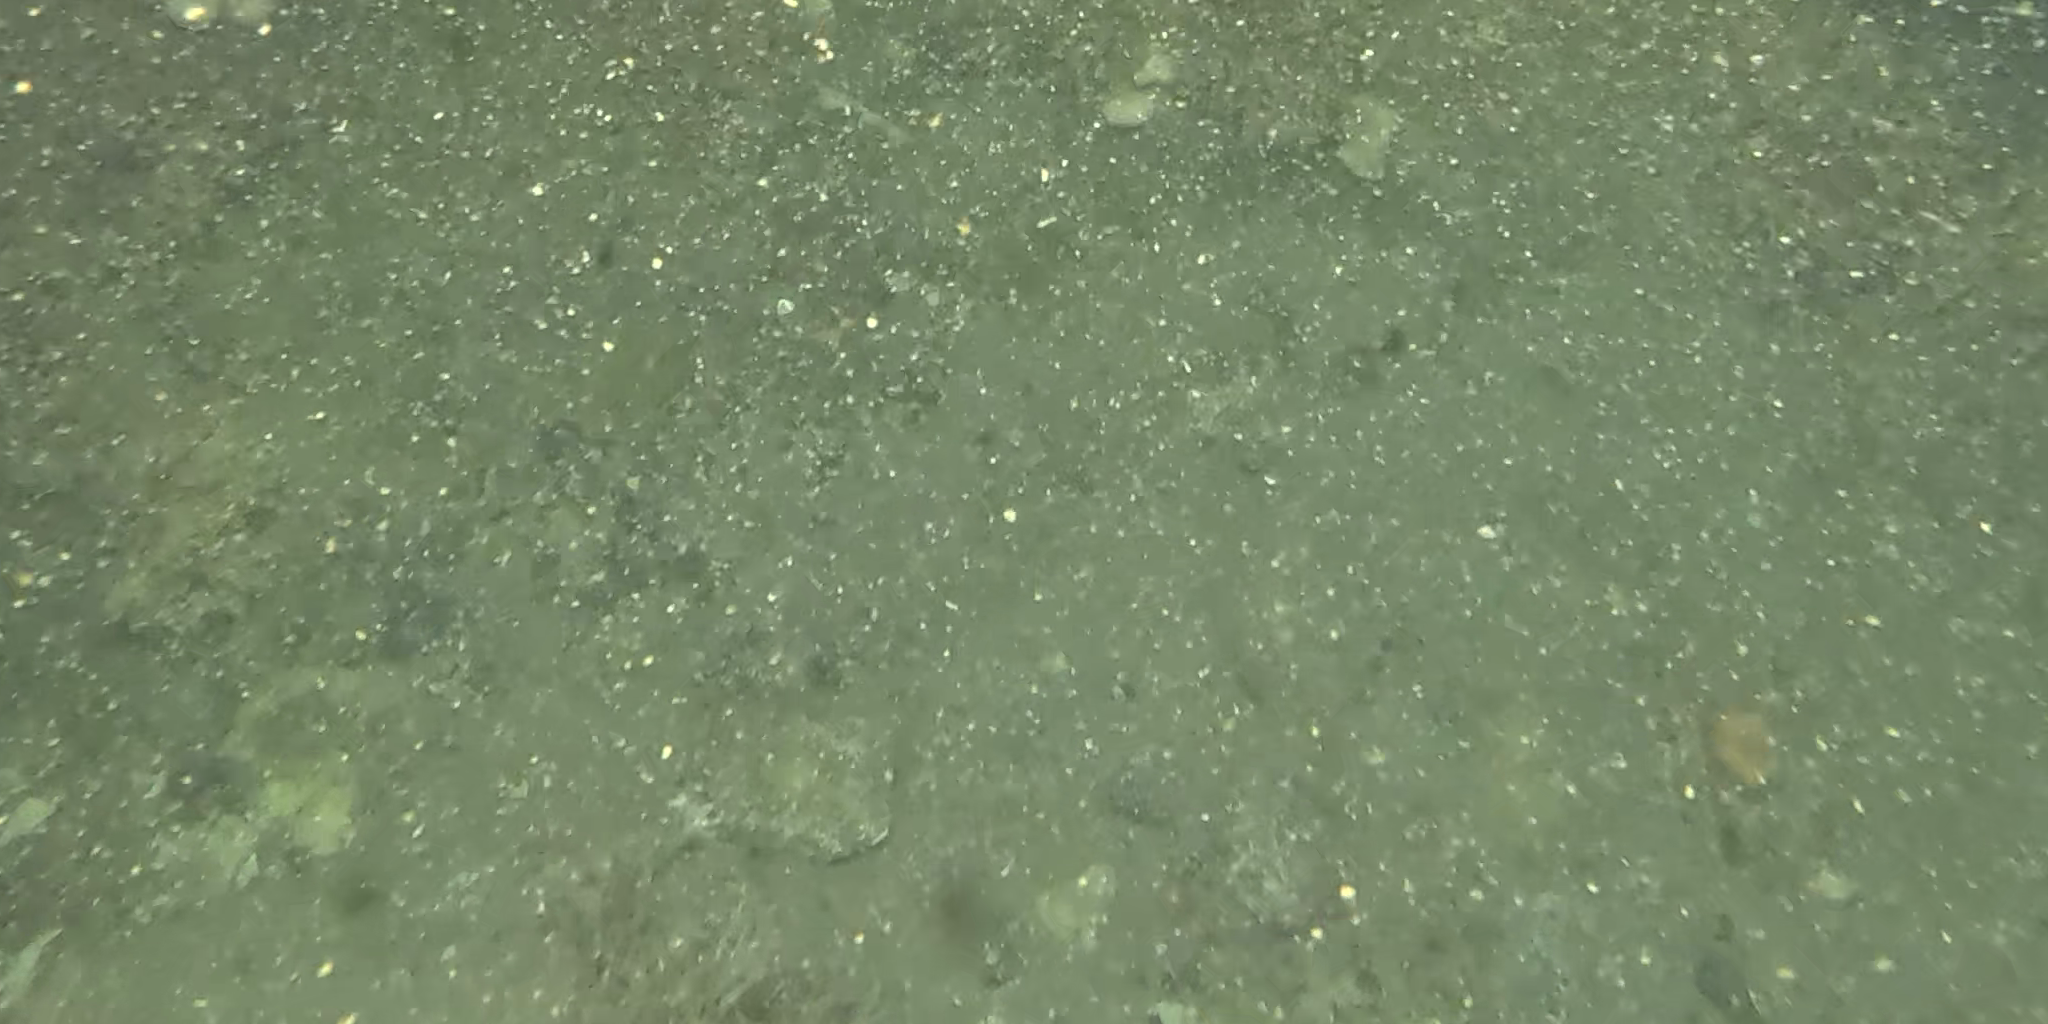
Seabed habitat: stone